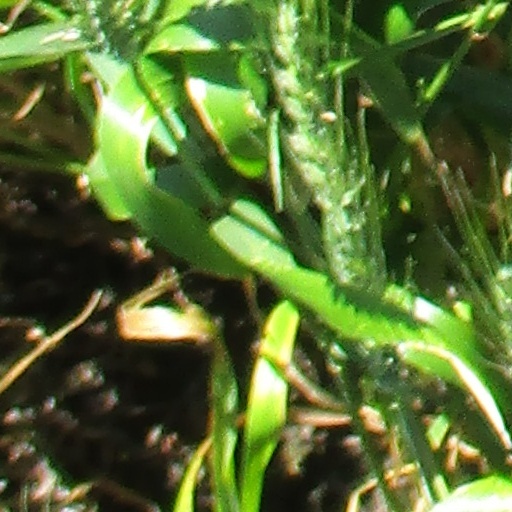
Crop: wheat